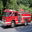
Label: truck